Otto Ernst Schweizer

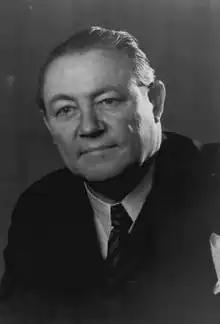

Otto Ernst Schweizer (27 April 1890 – 14 November 1965) was a German architect. His work was part of the architecture event in the art competition at the 1932 Summer Olympics.